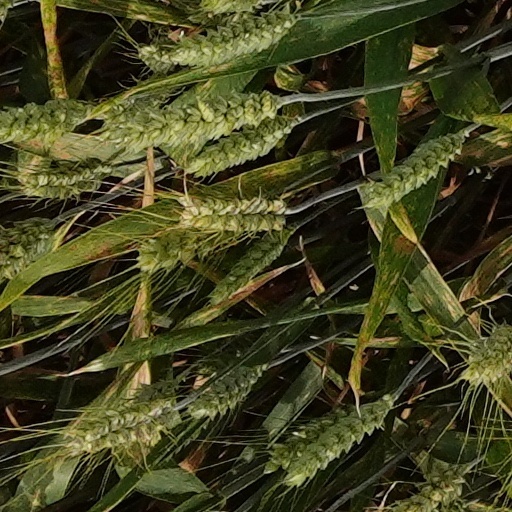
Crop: wheat